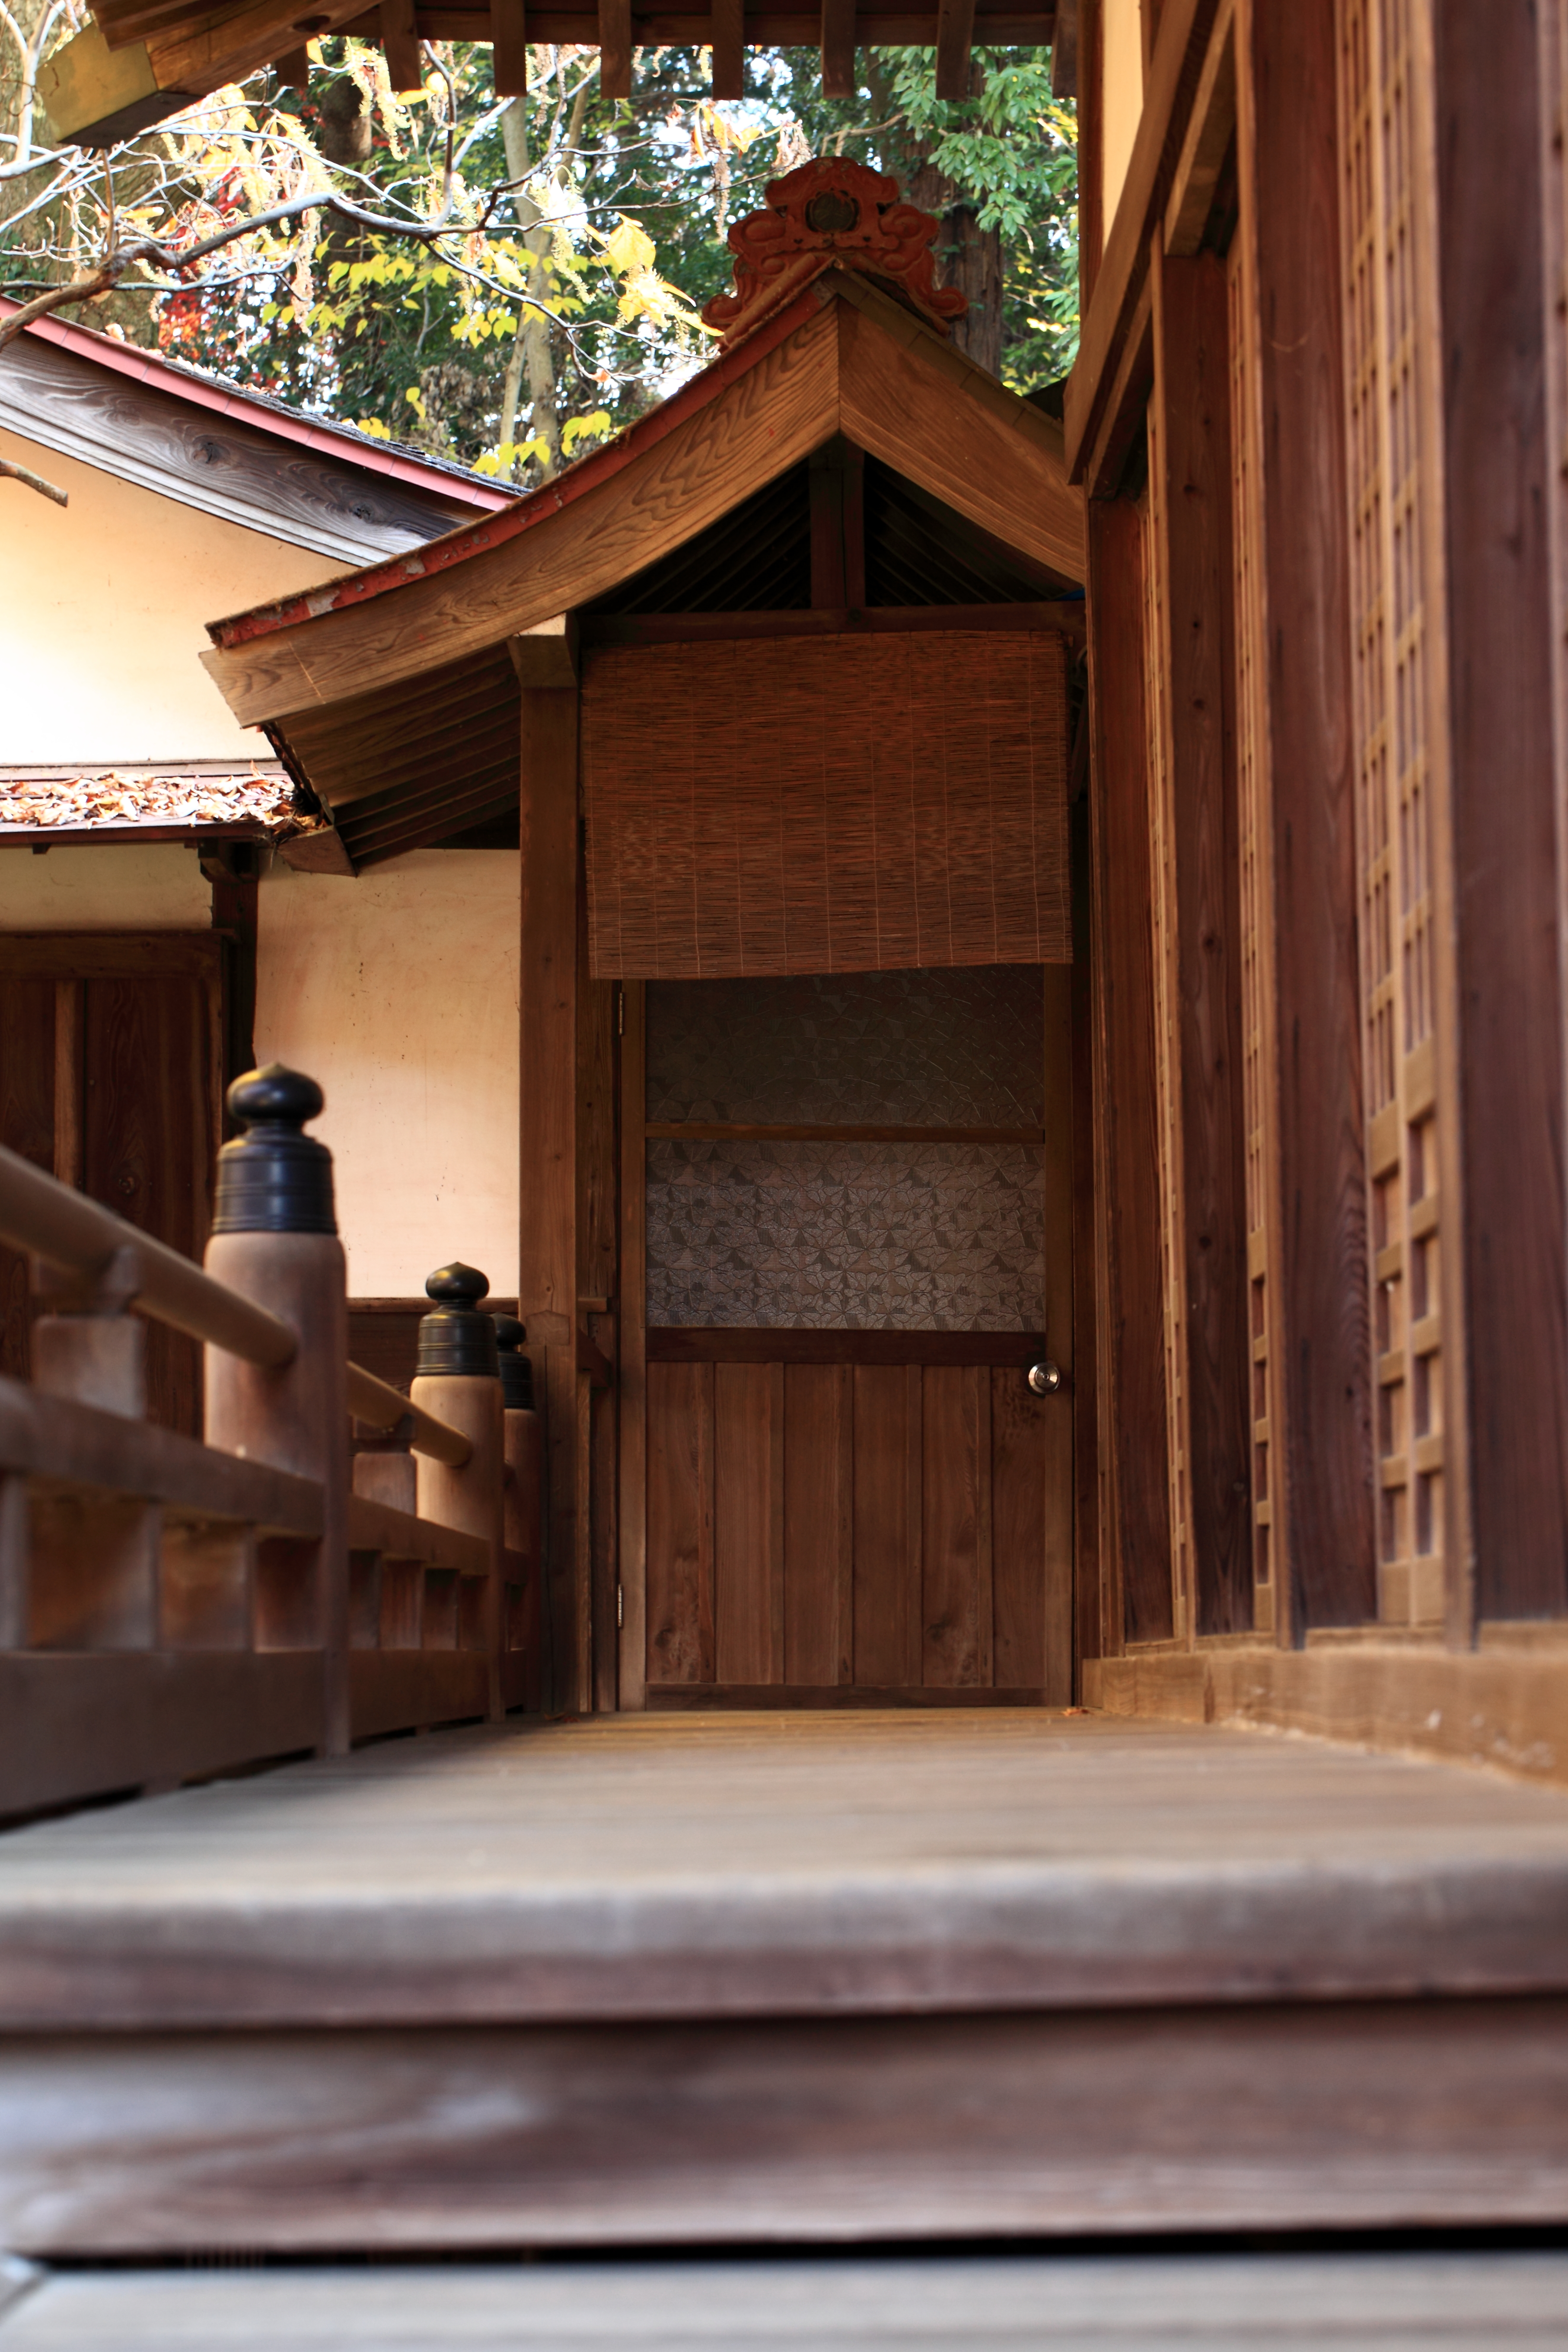
architecture, wood, house, window, building, home, high, exterior, furniture, room, lighting, interior design, design, temple, japanese, 5d, style, hires, estate, log cabin, markii, traditional, hi, res, resolution, chiba, matsudo, hondoji, outdoor structure